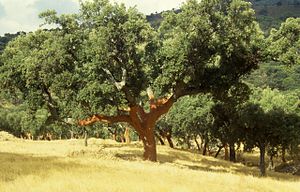
Korkeg / Beskrivelse
korkeg i Portugal
Korkeg, også skrevet Kork-Eg, er et stedsegrønt træ med en kuplet vækst. Stamme og hovedgrene er krogede, og træet danner en tæt, asymmetrisk krone. Ældre træer har ofte adskilte kroner for hver af hovedgrenene. Veddet er ringporet, og det danner brunt kerneved og lyst, rødligt splintved. Træerne bliver mere end 400 år gamle, men kun 150-200 år, hvis man høster kork på dem.